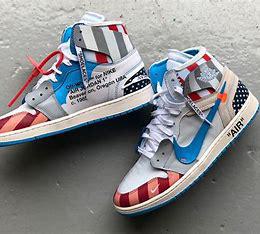
Brand: Jordan
Model: Off-White